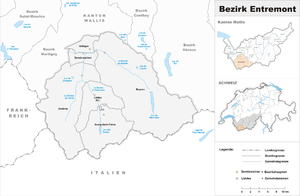
Le district d'Entremont, dont Sembrancher est le chef-lieu, est un des treize districts du canton du Valais en Suisse.